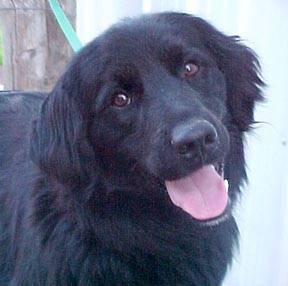
dog